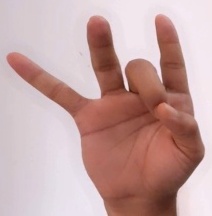
ASL sign: 8